Virgin Islands Transit

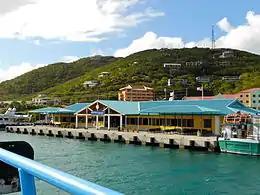
Urman Victor Fredericks Marine Terminal in Red Hook, St. Thomas

The paratransit service provided by VITRAN, VITRAN Plus, is a specialized transportation system designed to serve individuals with disabilities who cannot access the regular fixed path transit services. This service adheres to the guidelines of the Americans with Disabilities Act (ADA), ensuring accessible transportation for elderly, those with mobility issues and disabled residents and visitors. VITRAN Plus includes door-to-door or curb-to-curb transport and advanced reservation systems at half the price of the fixed path transist.